Haverhill fever

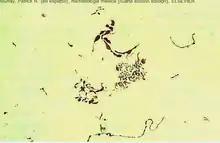
The causative microorganism, "Streptobacillus moniliformis"

Haverhill fever (or epidemic arthritic erythema) is a systemic illness caused by the bacterium "Streptobacillus moniliformis", an organism common in rats and mice. If untreated, the illness can have a mortality rate of up to 13%. Among the two types of rat-bite fever, Haverhill fever caused by "Streptobacillus moniliformis" is most common in North America. The other type of infection caused by "Spirillum minus" is more common in Asia and is also known as Sodoku.